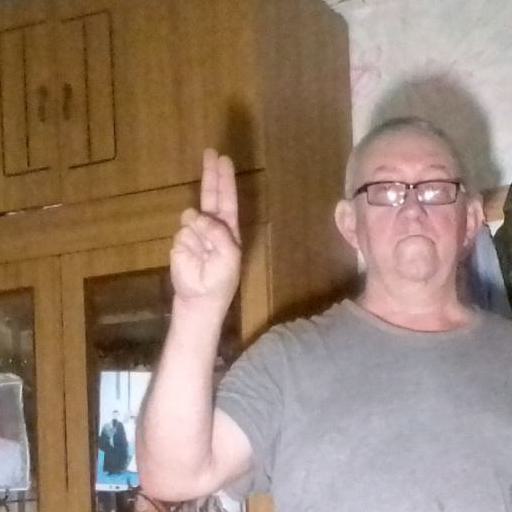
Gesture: two_up